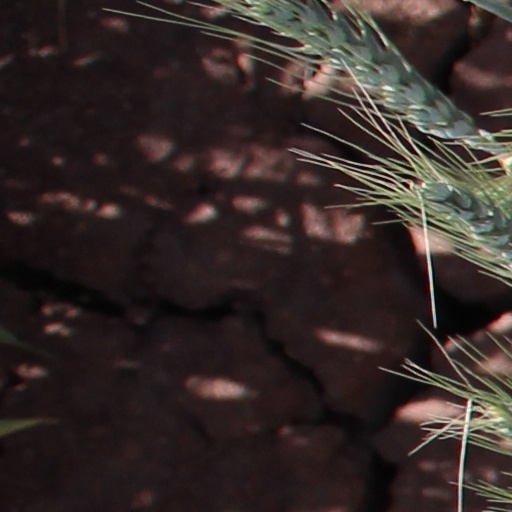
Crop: wheat